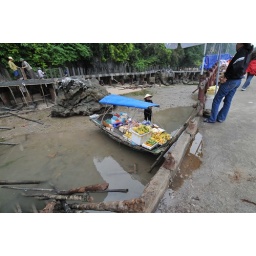
This waterborne vendor creatively tried to sell things to persons walking by one the way back to the cruise boats.